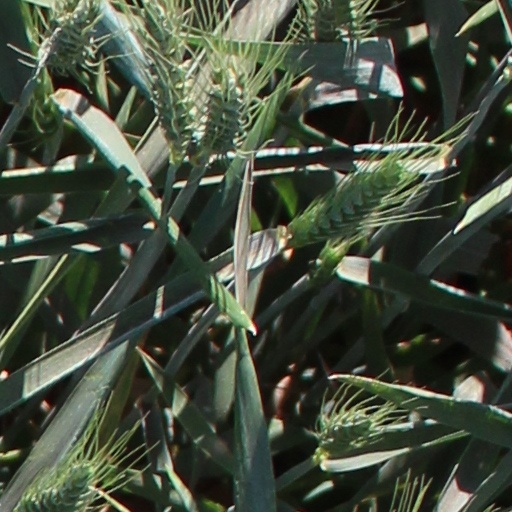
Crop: wheat